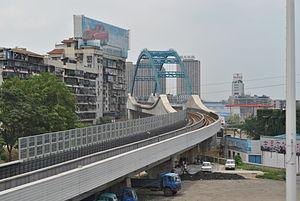
La liste des ponts les plus longs au monde recense les viaducs ou complexes de viaducs ou de ponts de longueur totale supérieure ou égale à 3 kilomètres et classés par ordre décroissant de longueur d'une part et les ouvrages de transports guidés d'autre part. Pour une liste de ponts classés selon leur portée, voir la liste des ponts suspendus et celle des ponts à haubans.